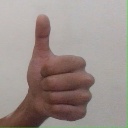
अक्षर: थ